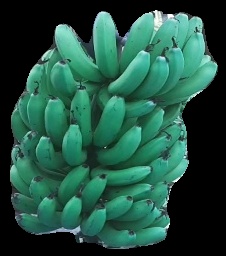
Variety: pachbale
Grade: grade3